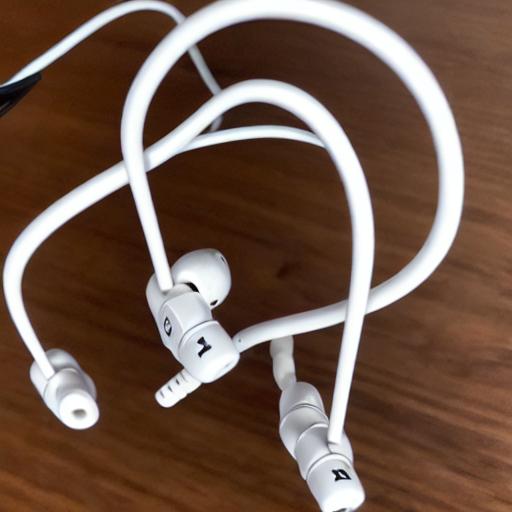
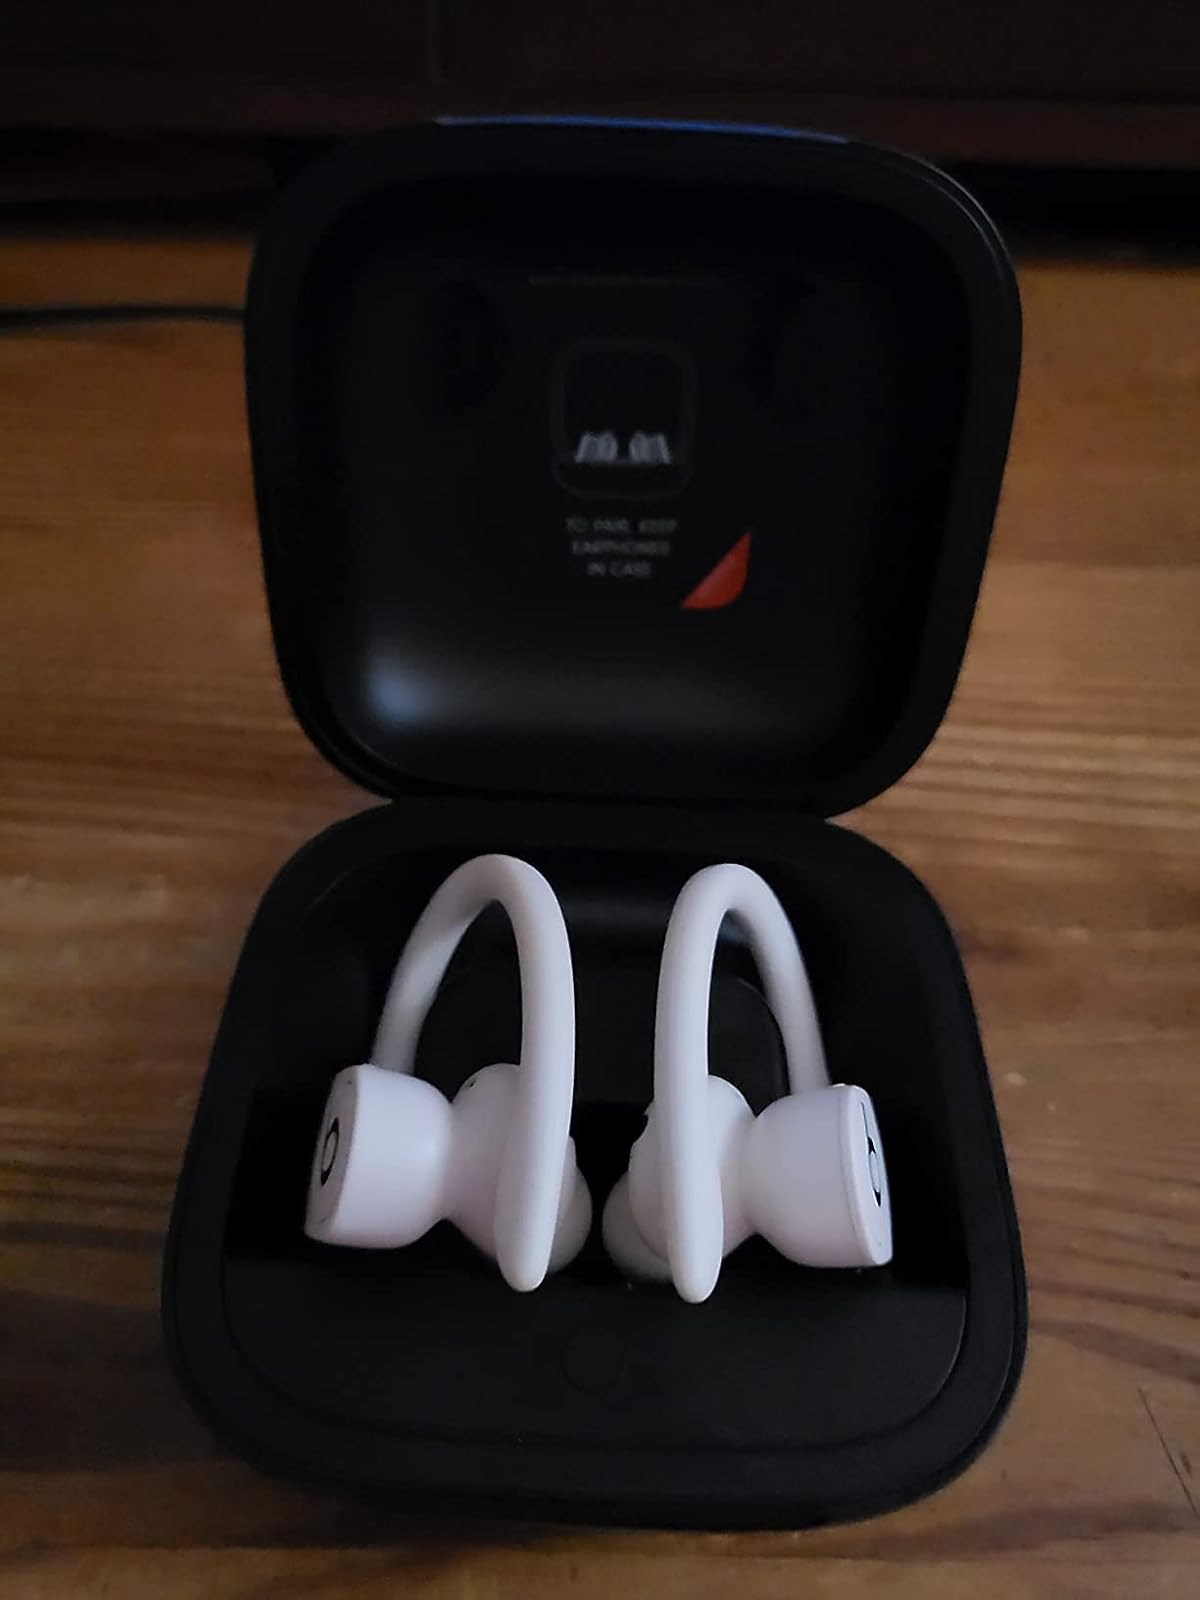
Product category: earbuds
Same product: no